Thomas Harwood (priest)

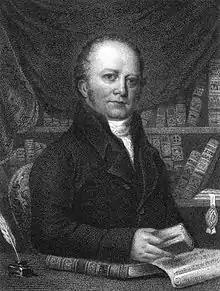
Thomas Harwood

Born on 18 May 1767 at Shepperton, Middlesex, a parish where his father and grandfather had been patrons and rectors, he went to Eton College on 18 November 1773, when only six years and a half old, and in September 1775 was admitted on the foundation. In 1784 he matriculated at University College, Oxford. In 1789 he was ordained deacon, and then entered Emmanuel College, Cambridge.